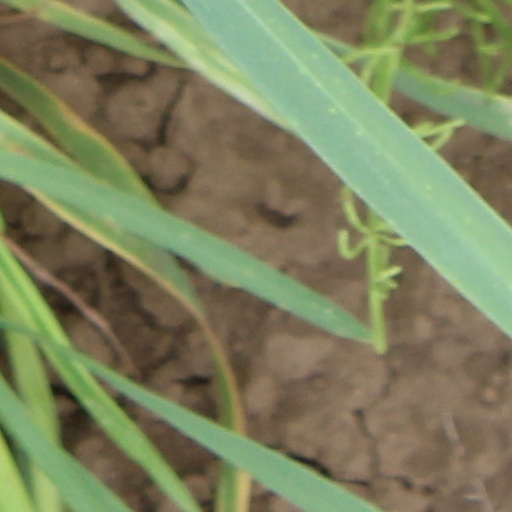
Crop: wheat